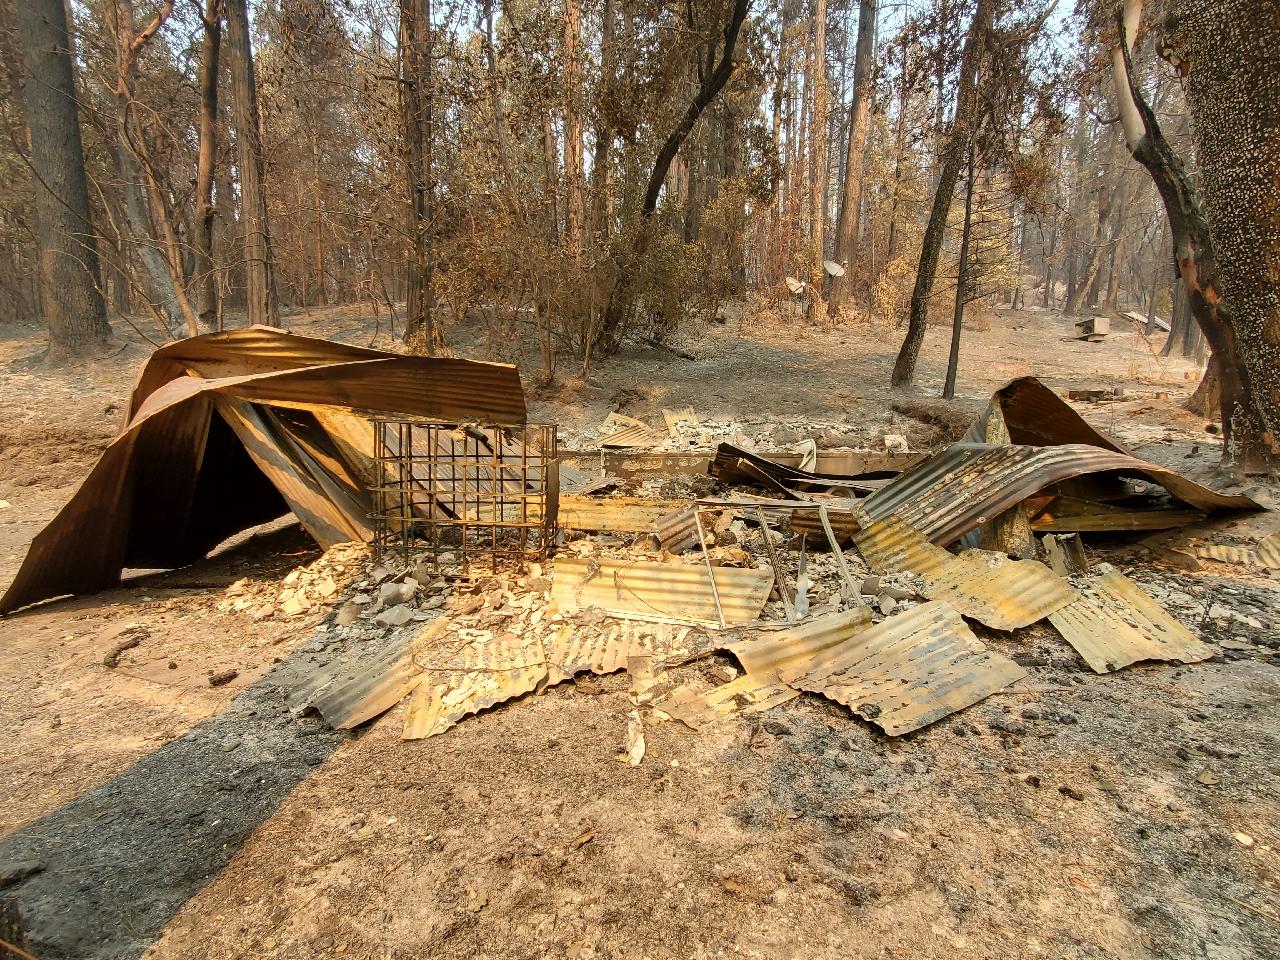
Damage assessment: destroyed